SS Victoria (1907)

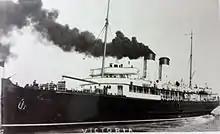
"Victoria" during her South Eastern and Chatham Railway Company service.

"Victoria" was a steel; triple-screw turbine driven vessel. She was built at Dumbarton by William Denny and Brothers in 1907.